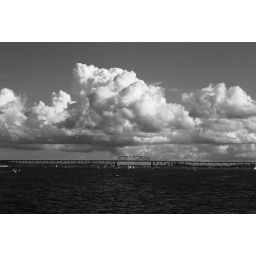
Clouds over the long island bridge in Boston bay. Taken from the harbor islands ferry, red filter in software.